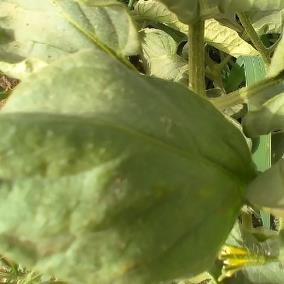
Crop: Tomato
Condition: virosis-d